Heuristic (psychology)

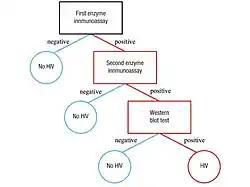
Figure 1: Screening for HIV in the general public follows the logic of a fast-and-frugal tree. If the first enzyme immunoassay (ELISA) is negative, the diagnosis is "no HIV." If not, a second ELISA is performed; if it is negative, the diagnosis is "no HIV." Otherwise, a Western blot test is performed, which determines the final classification.

Figure 1 shows a fast-and-frugal tree used for screening for HIV (human immunodeficiency virus). Just like take-the-best, the tree has a search rule, stopping rule, and decision rule: